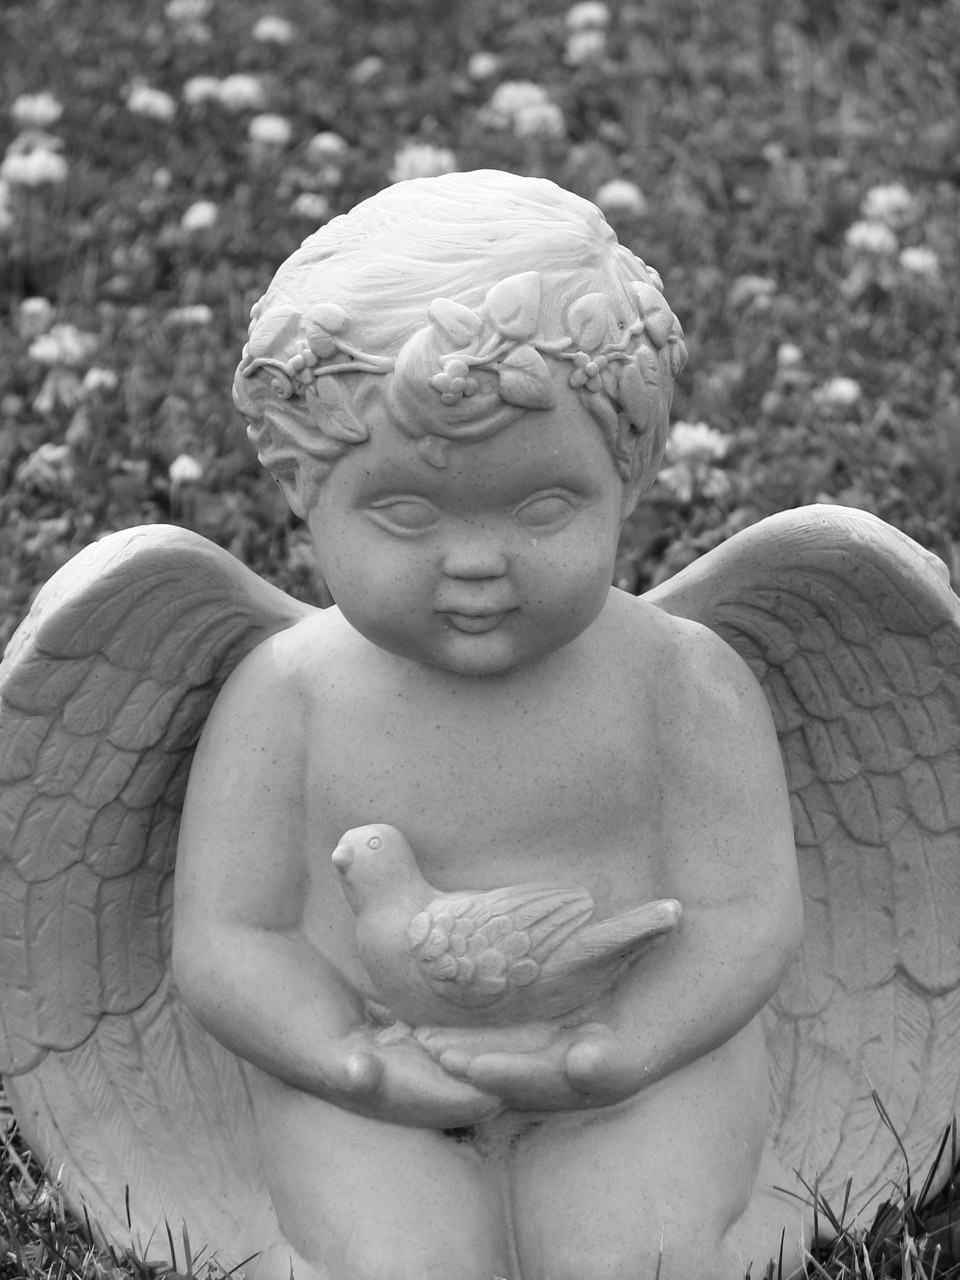
grass, bird, black and white, lawn, stone, monument, statue, decoration, monochrome, ornament, sculpture, angel, art, temple, carving, cherub, mythology, stone carving, fictional character, monochrome photography, ancient history, human positions, classical sculpture